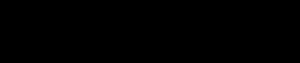
Les polyaryléthers ou polyéthers aromatiques sont une famille de polymères qui contiennent des liaisons éther aromatique dans leur chaîne principale. Ils présentent une bonne résistance à la chaleur. On distingue les polyphénylènes éthers « modifiés », facilement transformables, qui sont des mélanges thermoplastiques techniques.